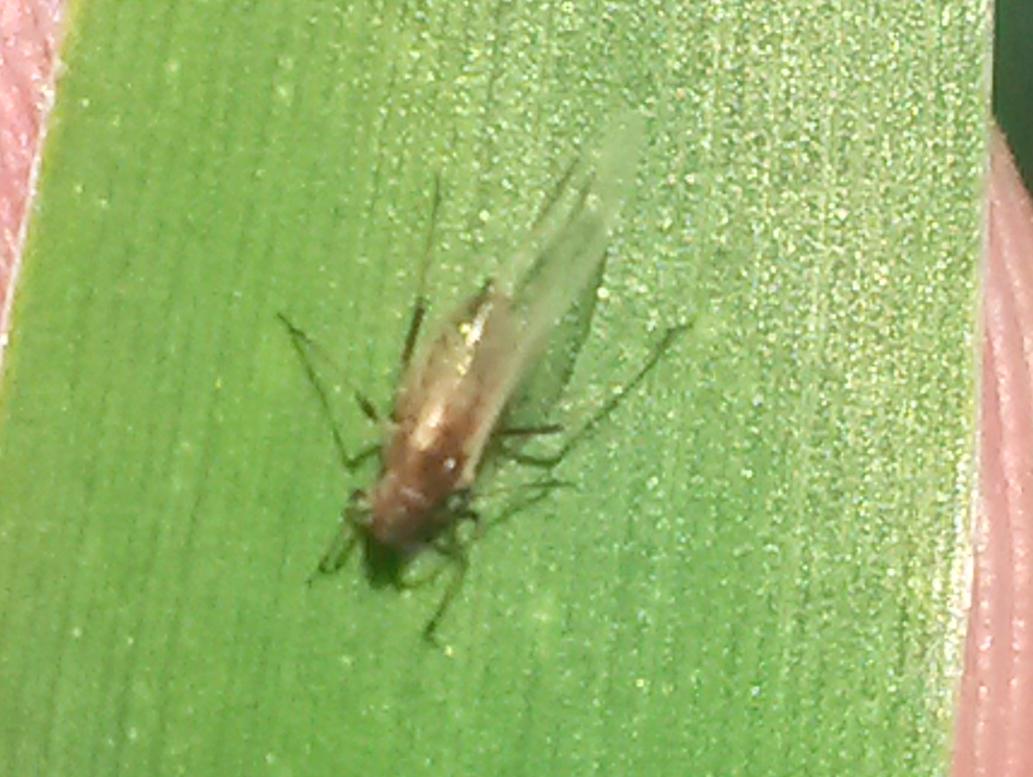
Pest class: english_grain_aphid